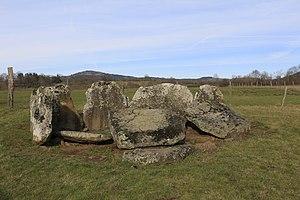
Dolmen ""las Tombas de Las Fadas"" à Mazeyrat-d'Allier, Haute-Loire, France"
Le dolmen de Las Tombas de Las Fadas, aussi dénommé la Tombe des fées, est un dolmen situé sur la commune française de Mazeyrat-d'Allier dans le département de la Haute-Loire. Il est classé au titre des monuments historiques en 1862.
Cet article présente la liste des sites mégalithiques de la Haute-Loire, en France.